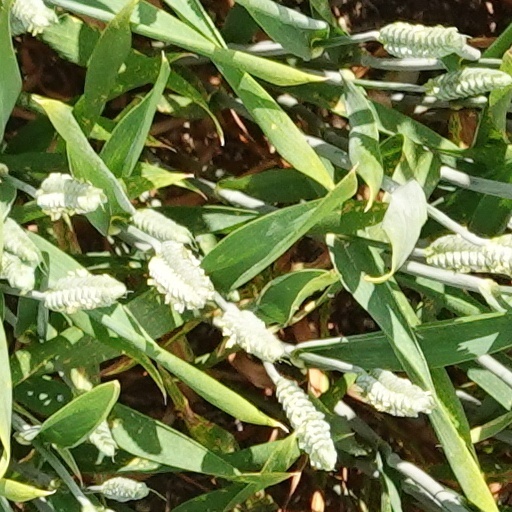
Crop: wheat